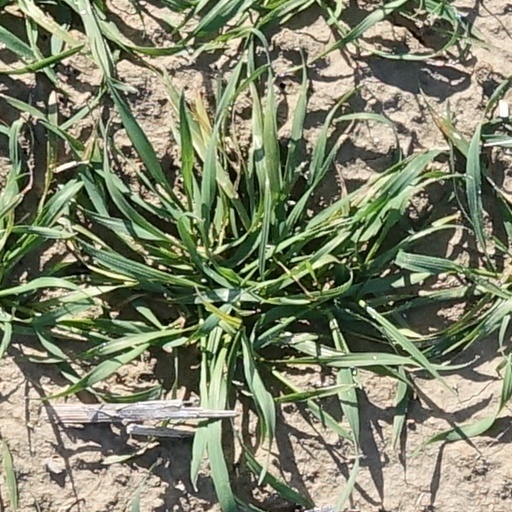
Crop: wheat